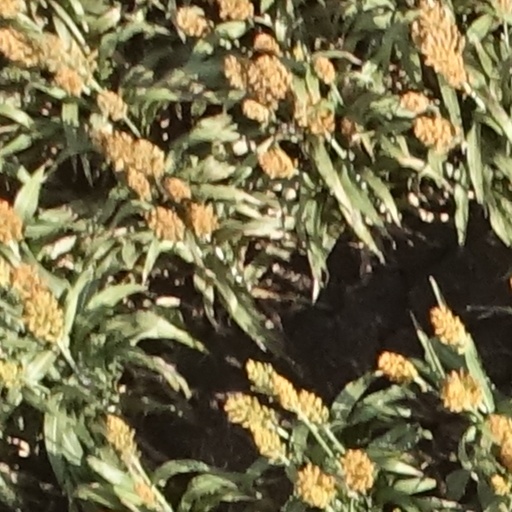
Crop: sorghum